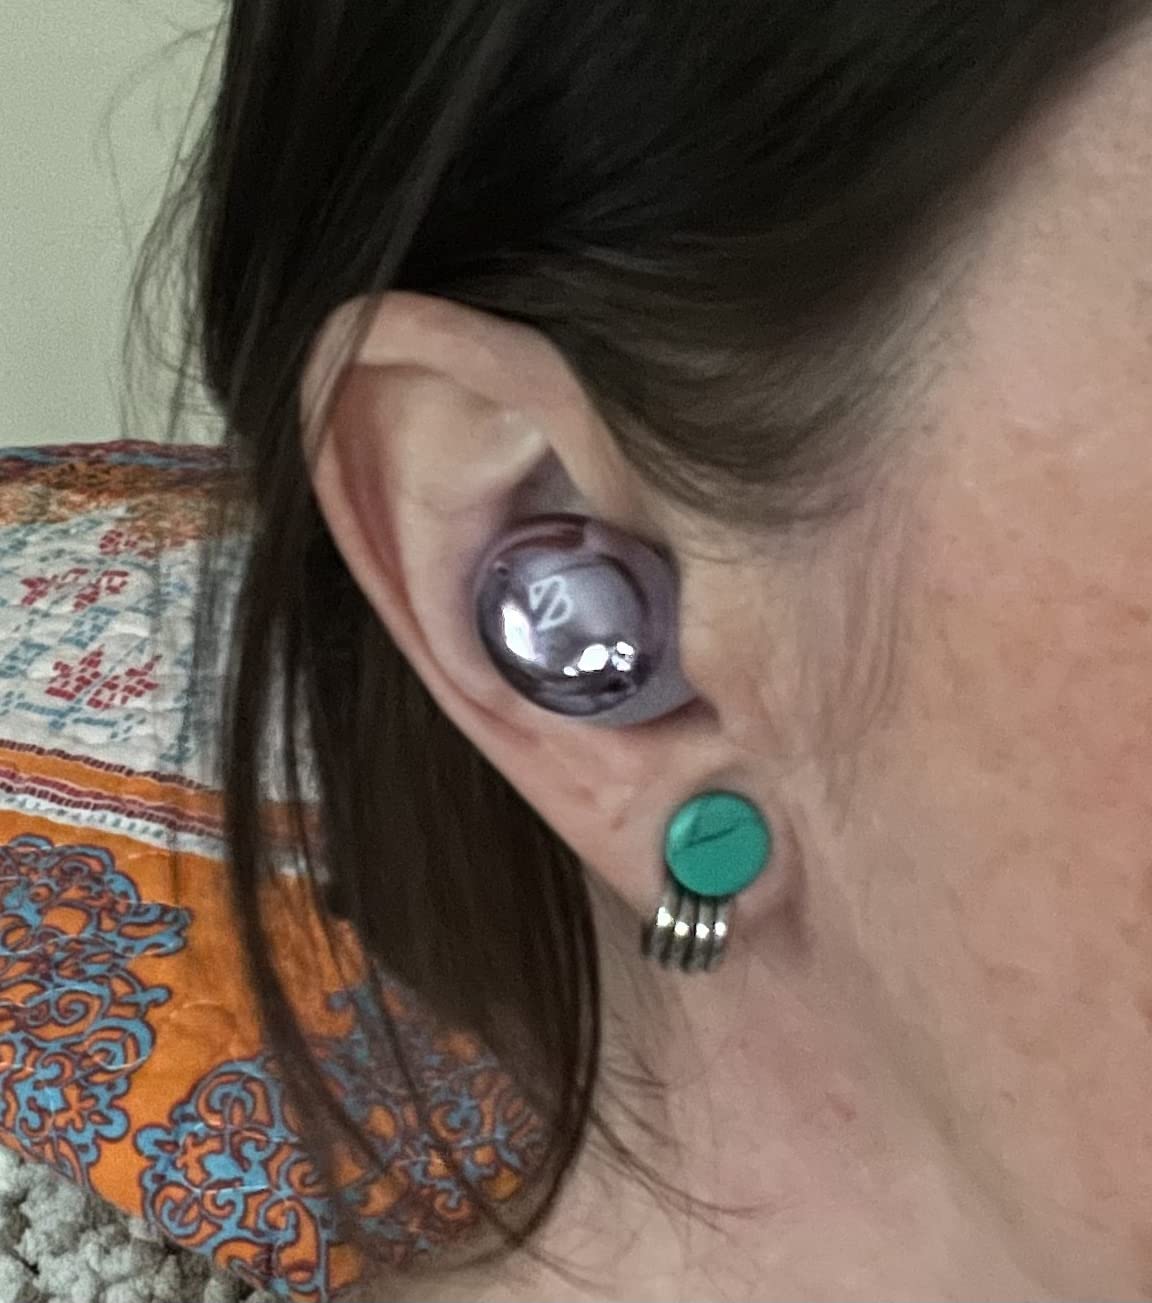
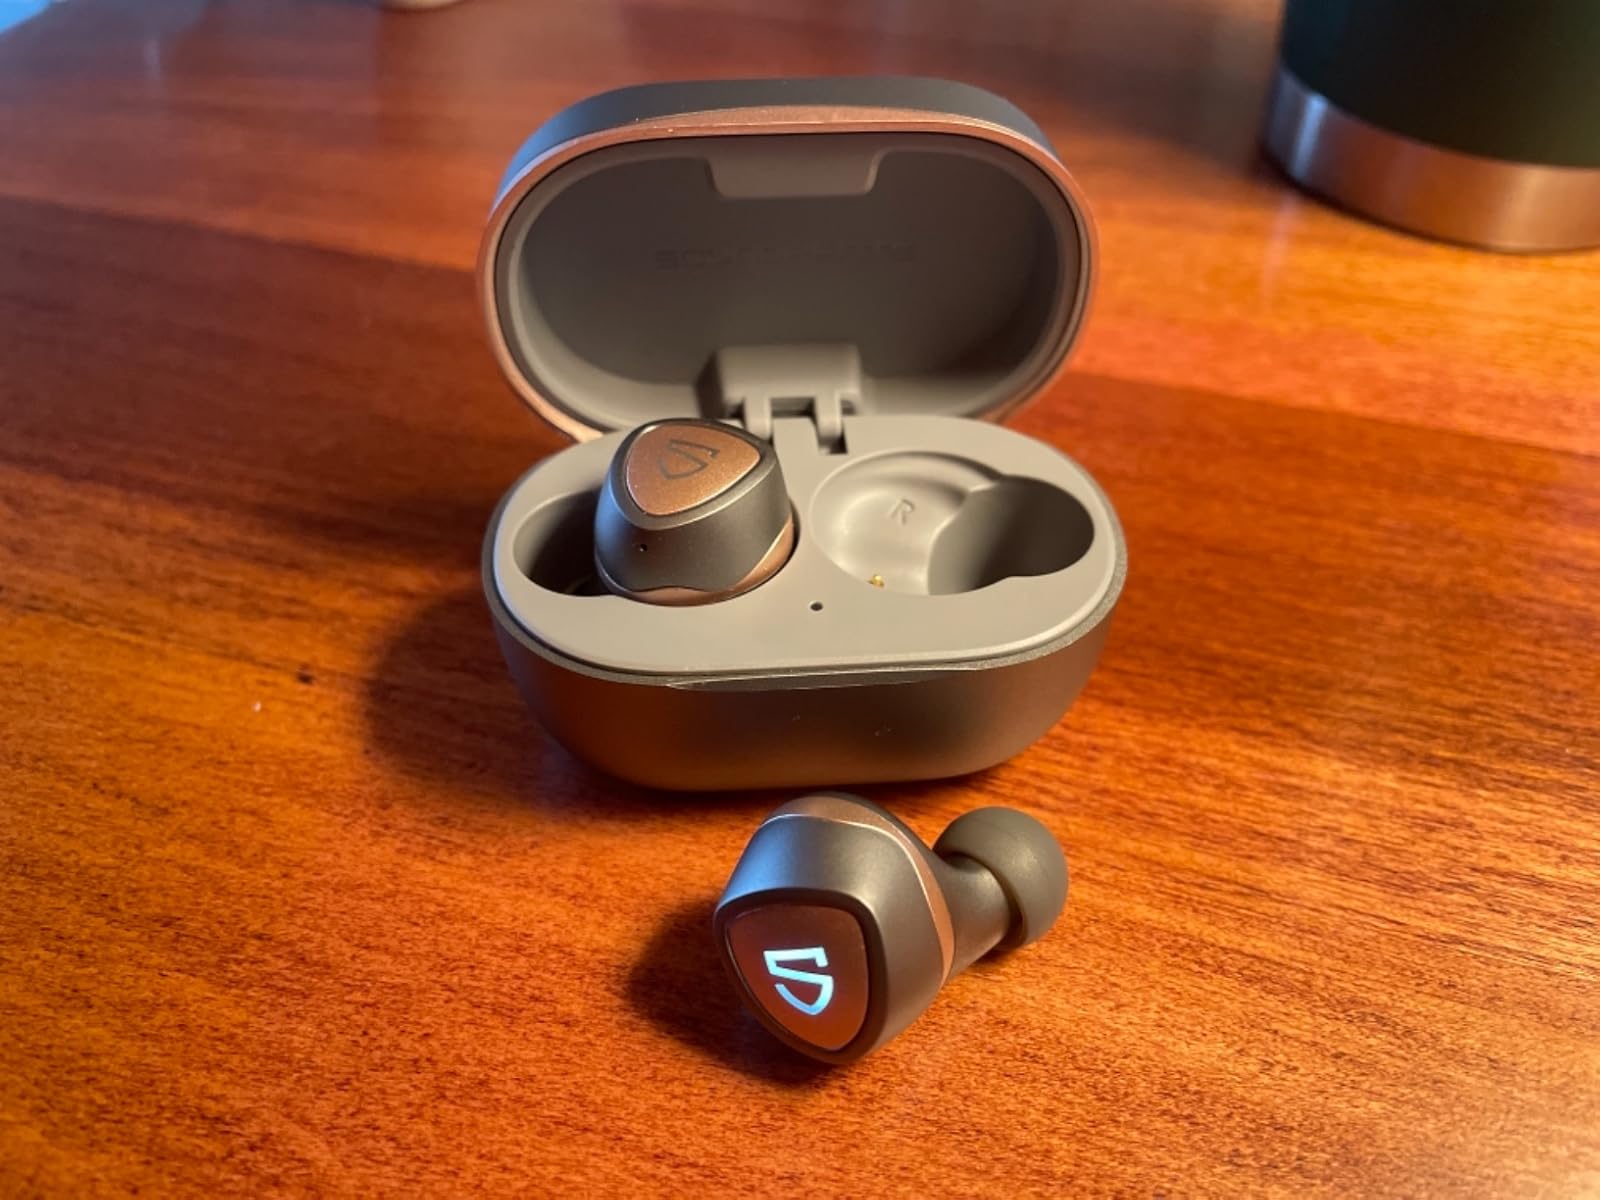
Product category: earbuds
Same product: no